Memorial to the Victims of the Deportation of 1944

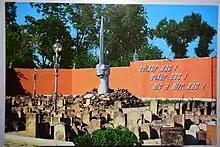
Postcard with the image of the Memorial. The inscription on the wall means: "We will not weep! We will not break! We will not forget!" ("Духур дац! Доьлхур дац! Диц дийр дац!")

The Memorial to the Victims of the Deportation of 1944 (Chechen: 1944 шарахь дIабохийначеран хIоллам, "1944 şaraẋ dIaboxiynaçeran hollam"; Russian: Мемориал жертвам депортации 1944 года) was a Chechen memorial in the center of Grozny, capital of Chechnya, opened in 1992 to commemorate the Chechen victims of the Stalinist regime during and following their forced relocation to Central Asia in February 1944. The monument was sculpted by Chechen sculptor Darchi Khaskhanov.